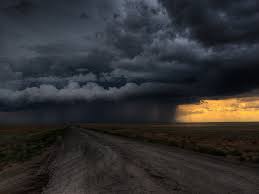
Weather: cloudy or overcast